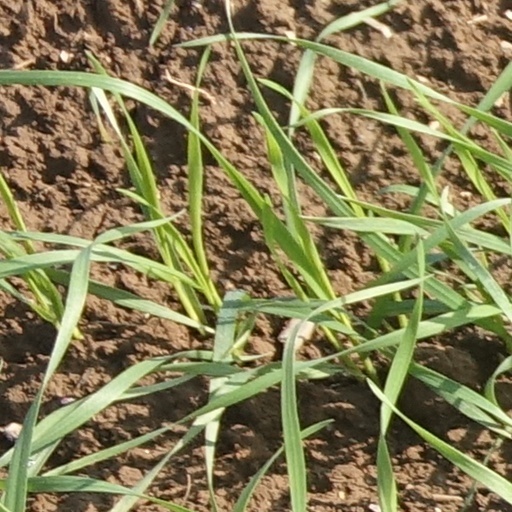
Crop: wheat